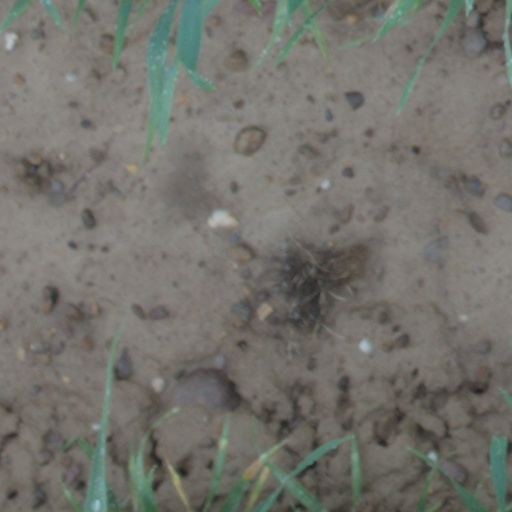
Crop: wheat